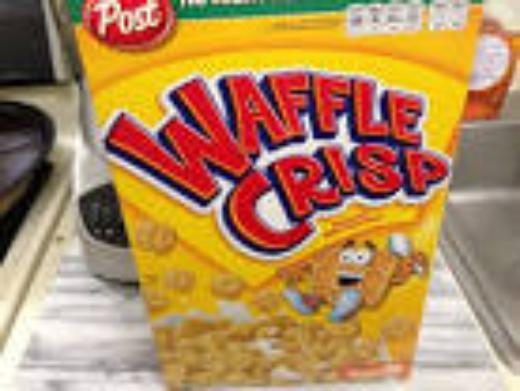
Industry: Food